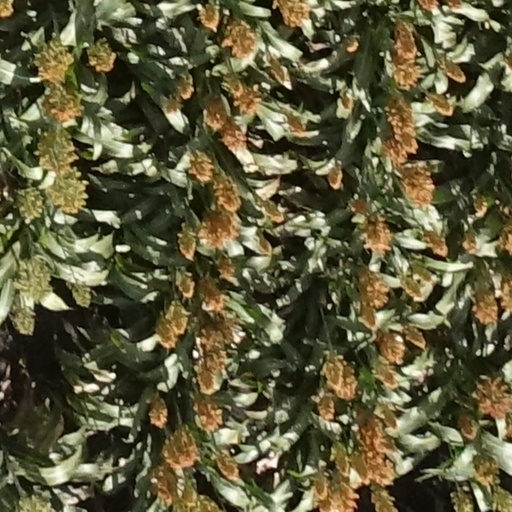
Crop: sorghum